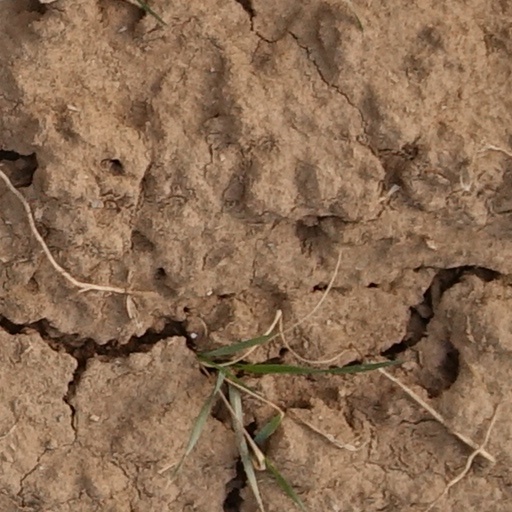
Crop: wheat